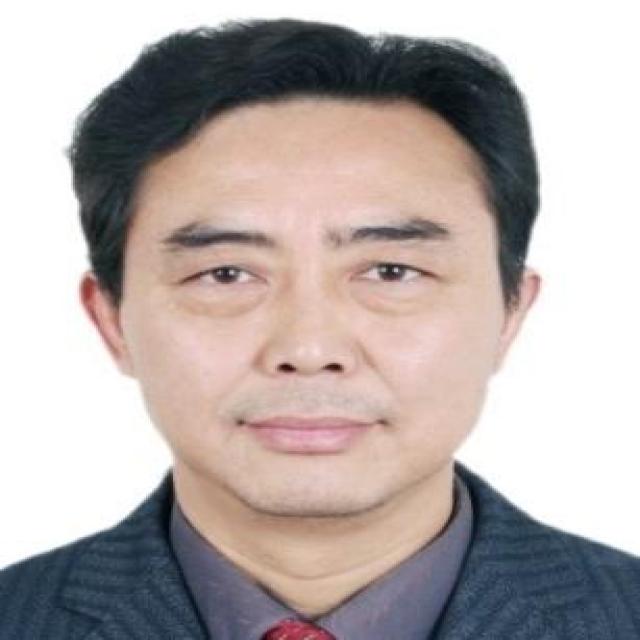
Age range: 45-64